Grizzly Peak (Gunnison County, Colorado)

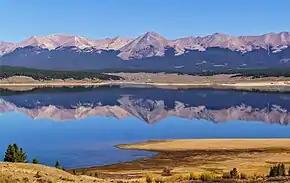
Looking north from Taylor Park Reservoir toward the Continental Divide with Grizzly Peak centered and Jenkins Mountain to the left.

Grizzly Peak is set one-half mile west of the Continental Divide in the Collegiate Peaks which are a subrange of the Sawatch Range. The mountain ranks as the 34th-highest peak in Gunnison County. The peak is located north-northeast of Taylor Park Reservoir in the Collegiate Peaks Wilderness, on land managed by Gunnison National Forest. Precipitation runoff from the mountain's slopes drains into tributaries of the Taylor River, four miles to the southwest. Topographic relief is significant as the summit rises in along the south slope. The American Discovery Trail traverses the lower southern slope of the peak as it crosses the Continental Divide near Lake Ann and enters Taylor Park. The mountain's toponym has been officially adopted by the United States Board on Geographic Names. There are four other summits in Colorado which are also named Grizzly Peak, the highest of which is to the north-northwest and also in the Collegiate Peaks, as well as 18 others among several western states.